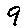
Label: 9